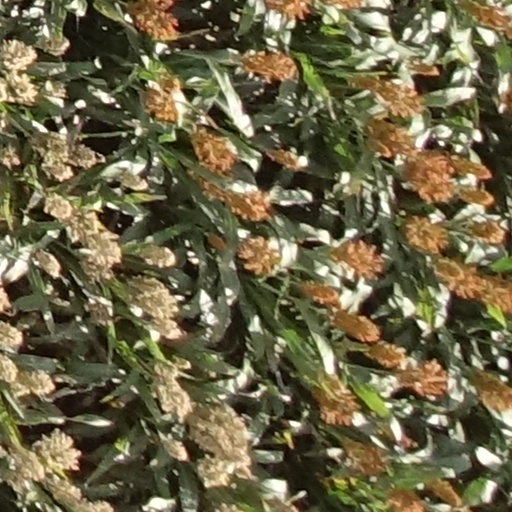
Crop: sorghum